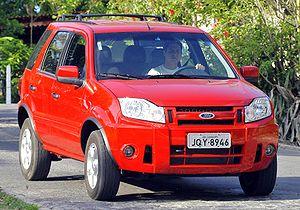
Le Ford EcoSport est un SUV produit par le constructeur automobile américain Ford.